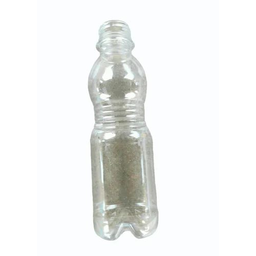
Label: bottles